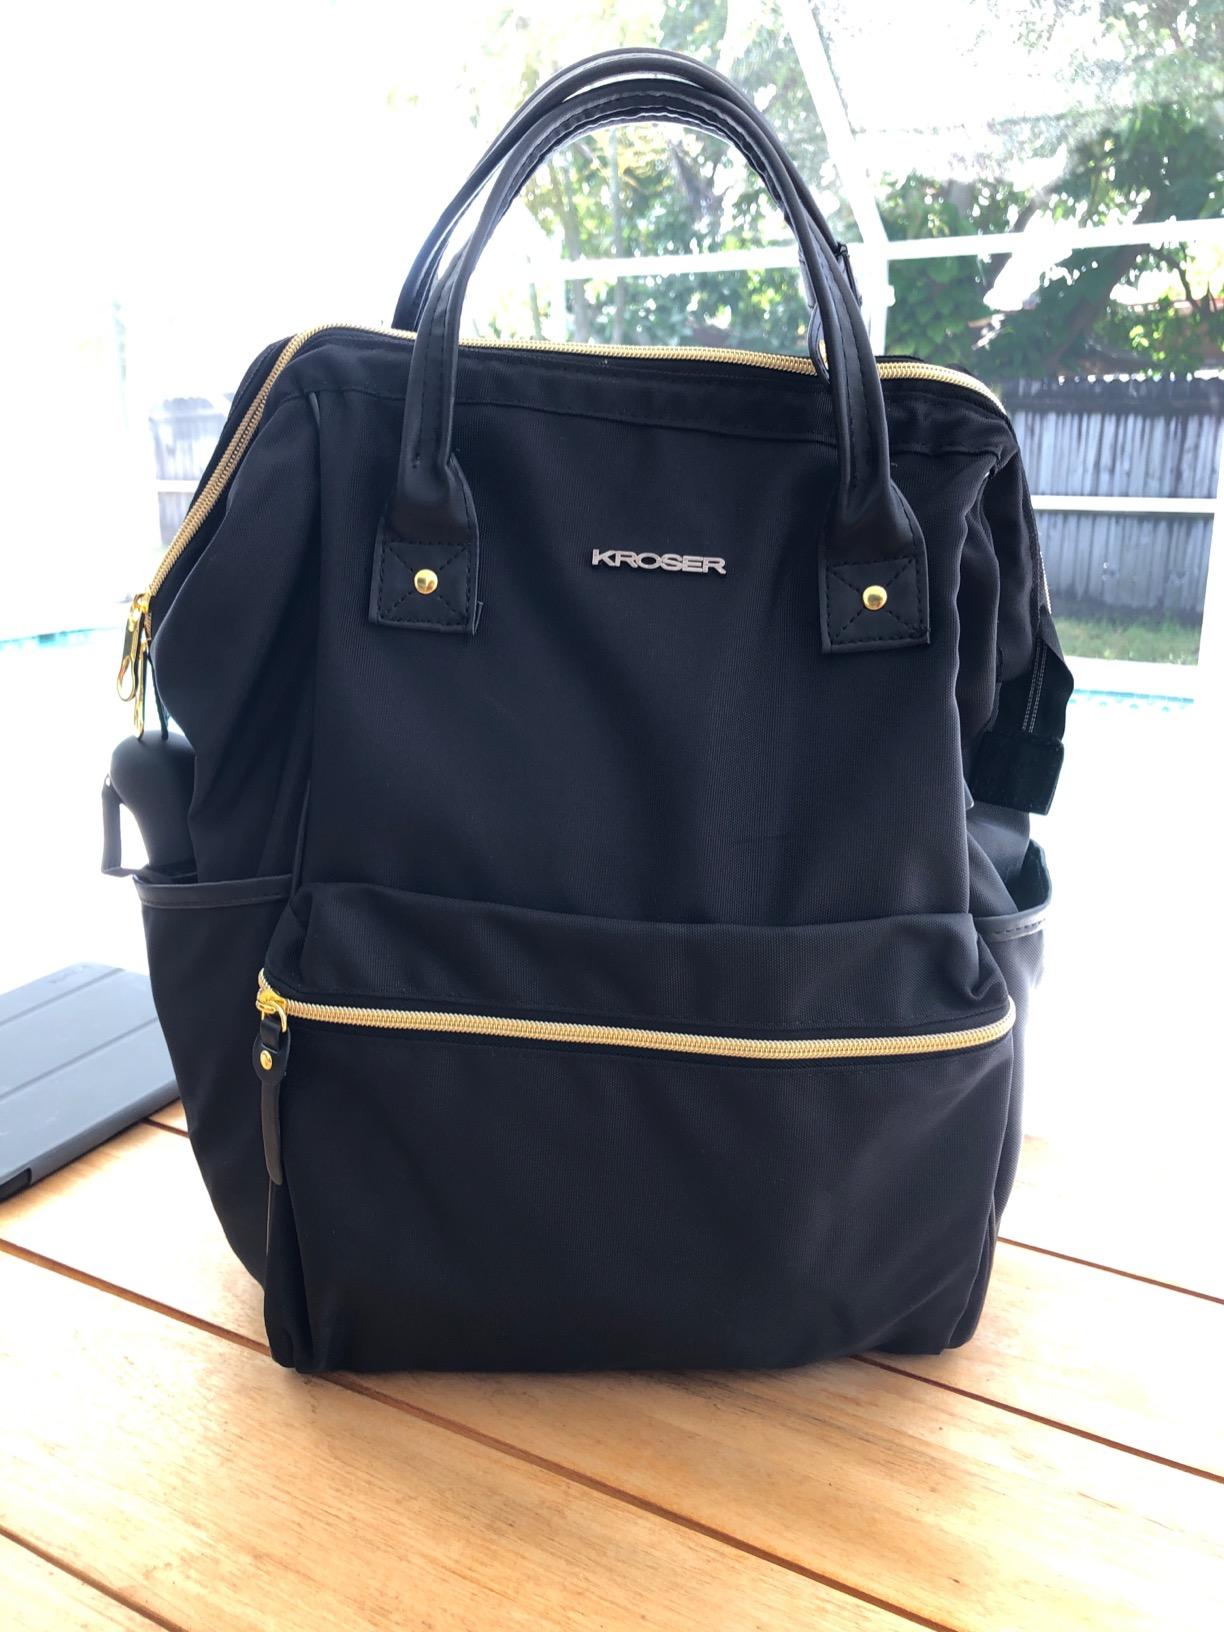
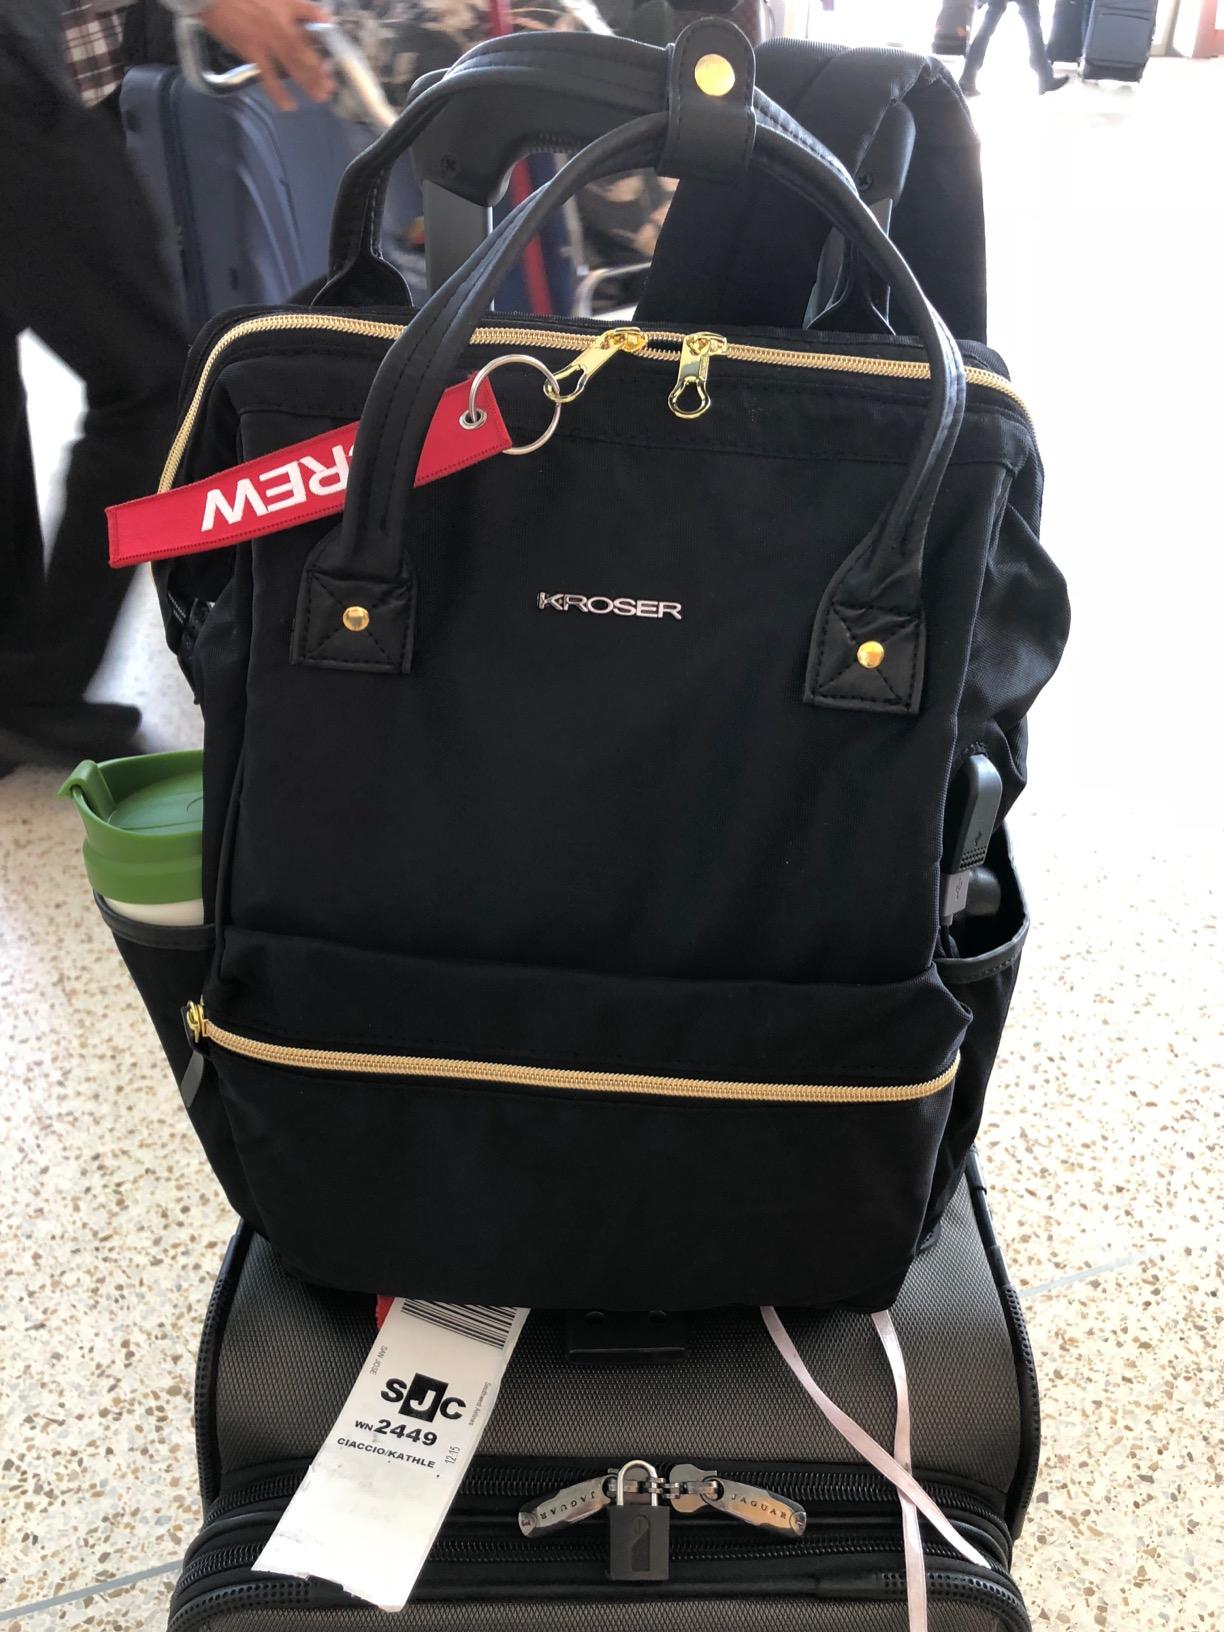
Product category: bag
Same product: yes